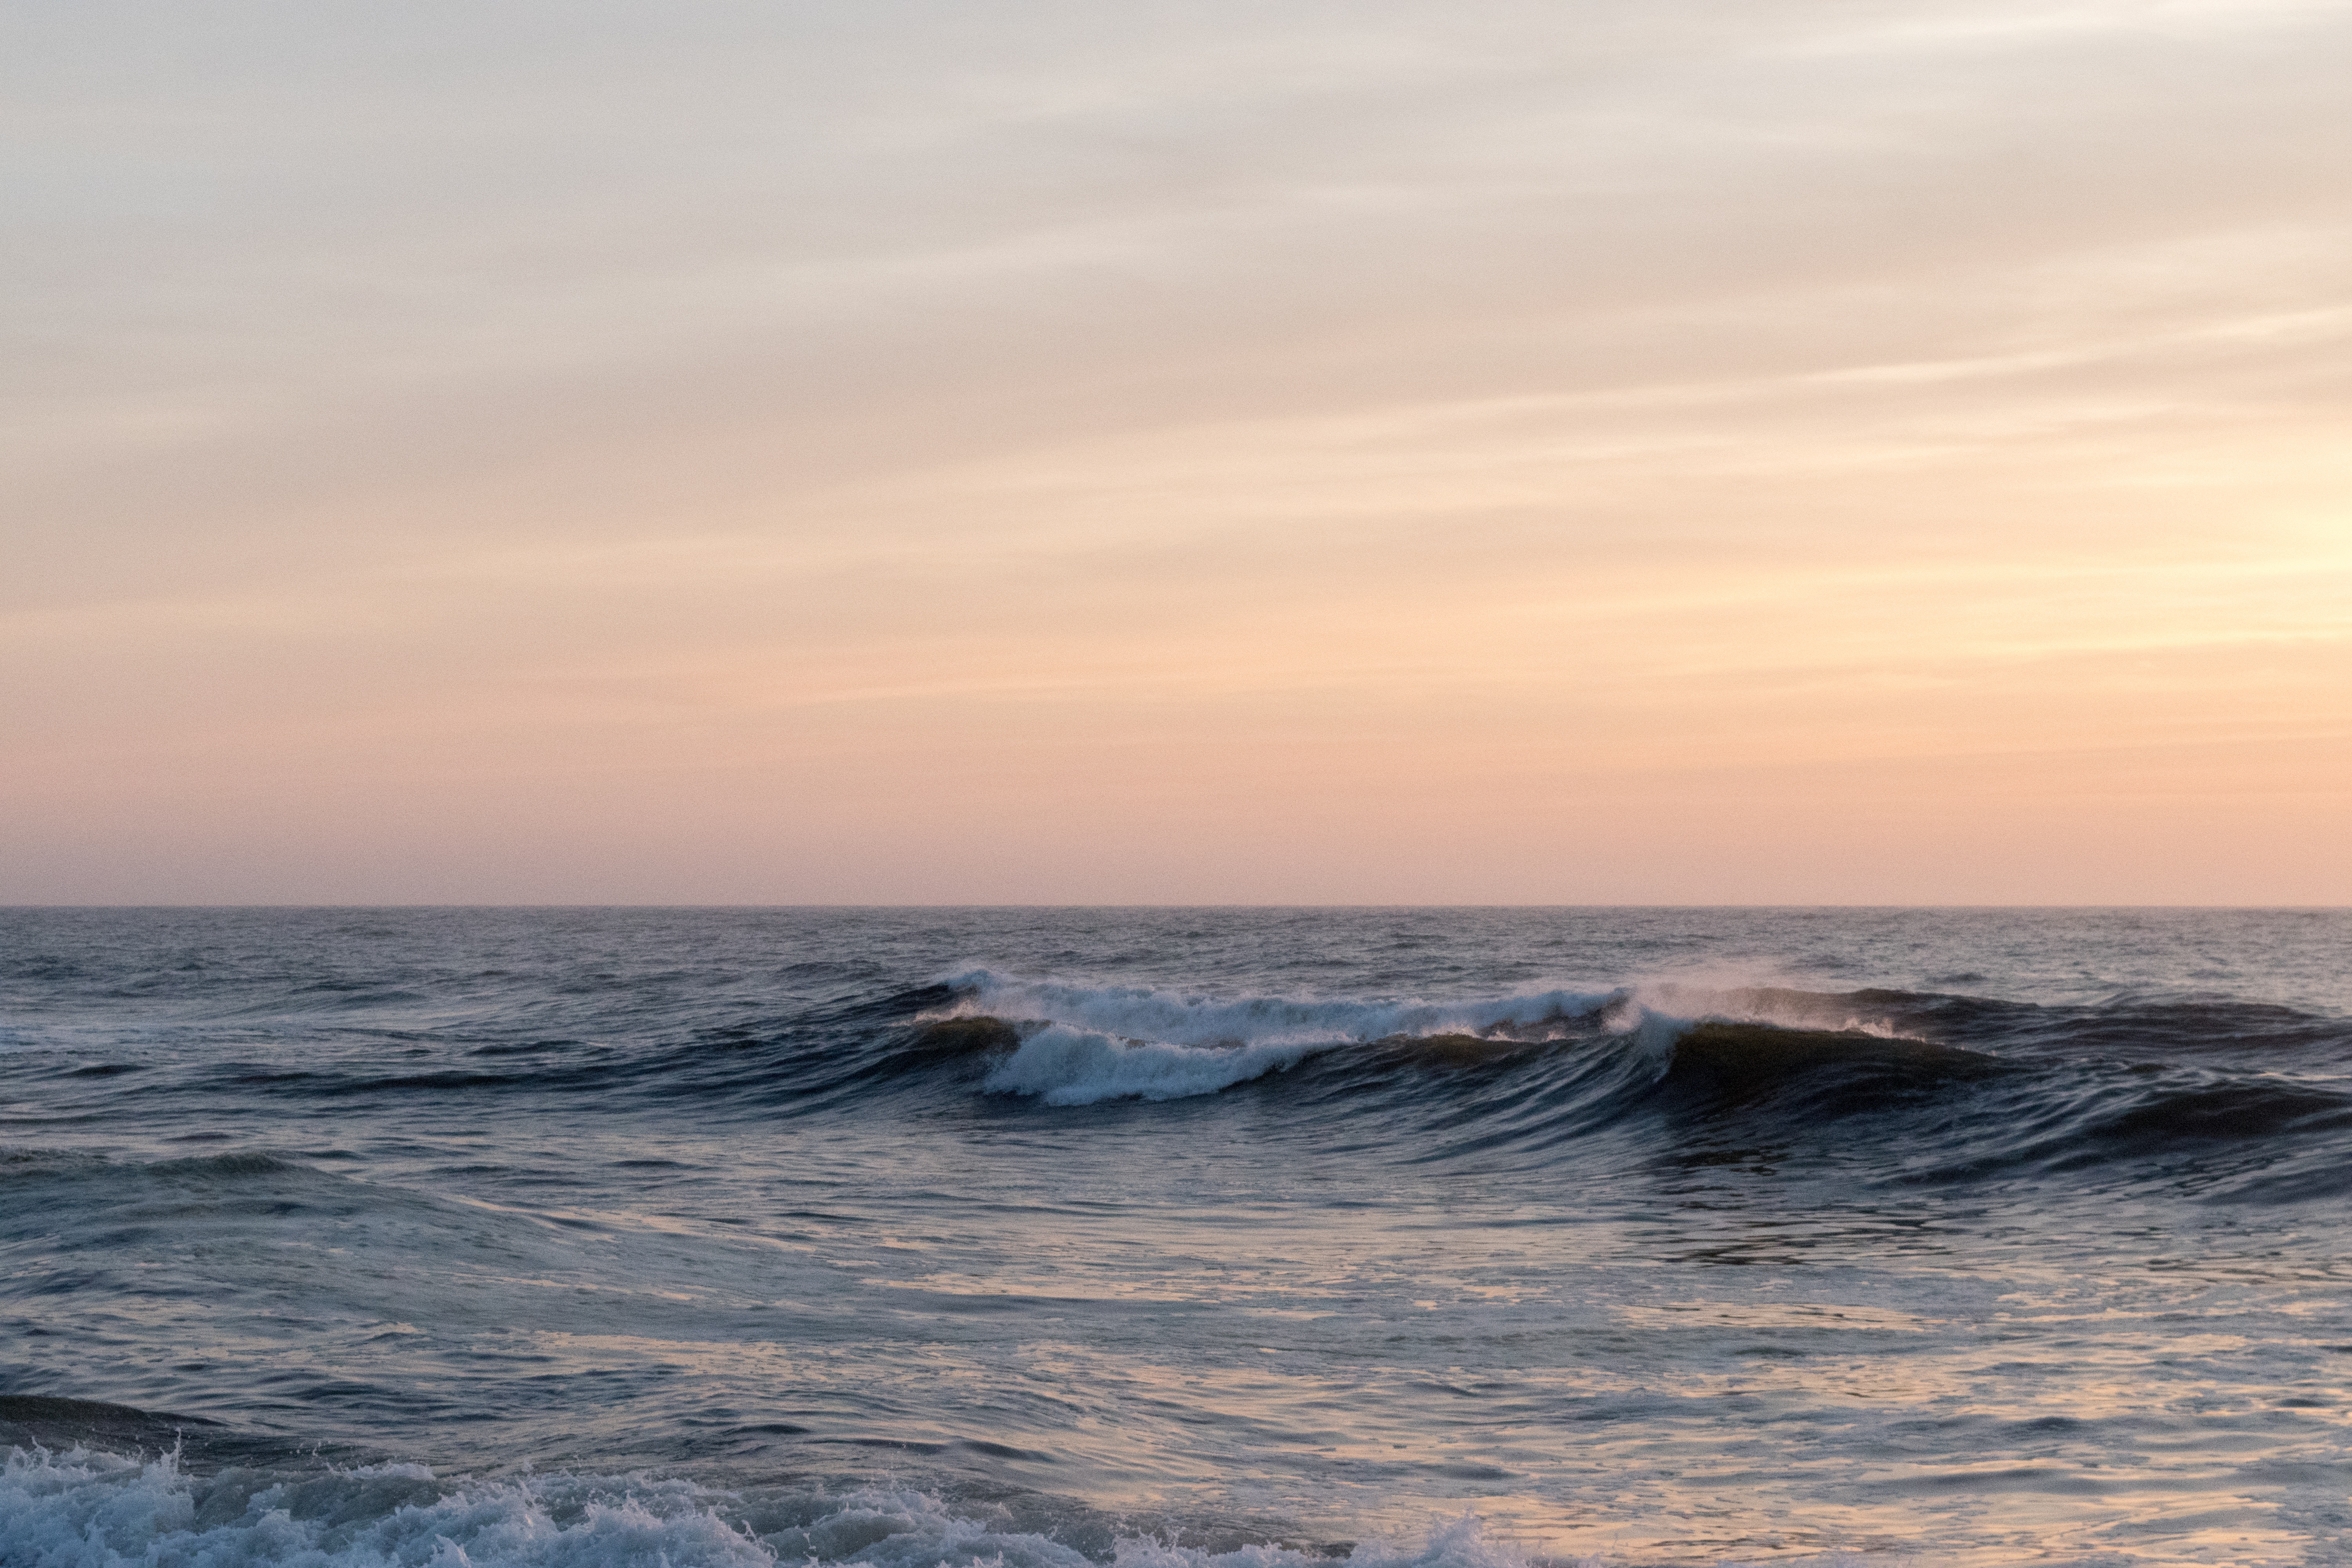
beach, sea, coast, sand, ocean, horizon, sunrise, sunset, shore, wave, body of water, cape, wind wave